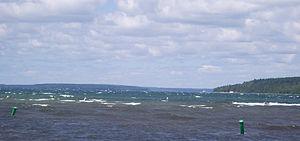
Le Lac Burt est un lac situé dans le comté de Cheboygan, dans l'État du Michigan aux États-Unis. La rive ouest du lac constitue la limite avec le comté d'Emmet. Il tient son nom de William Austin Burt qui y effectua un séjour de 1840 à 1843.